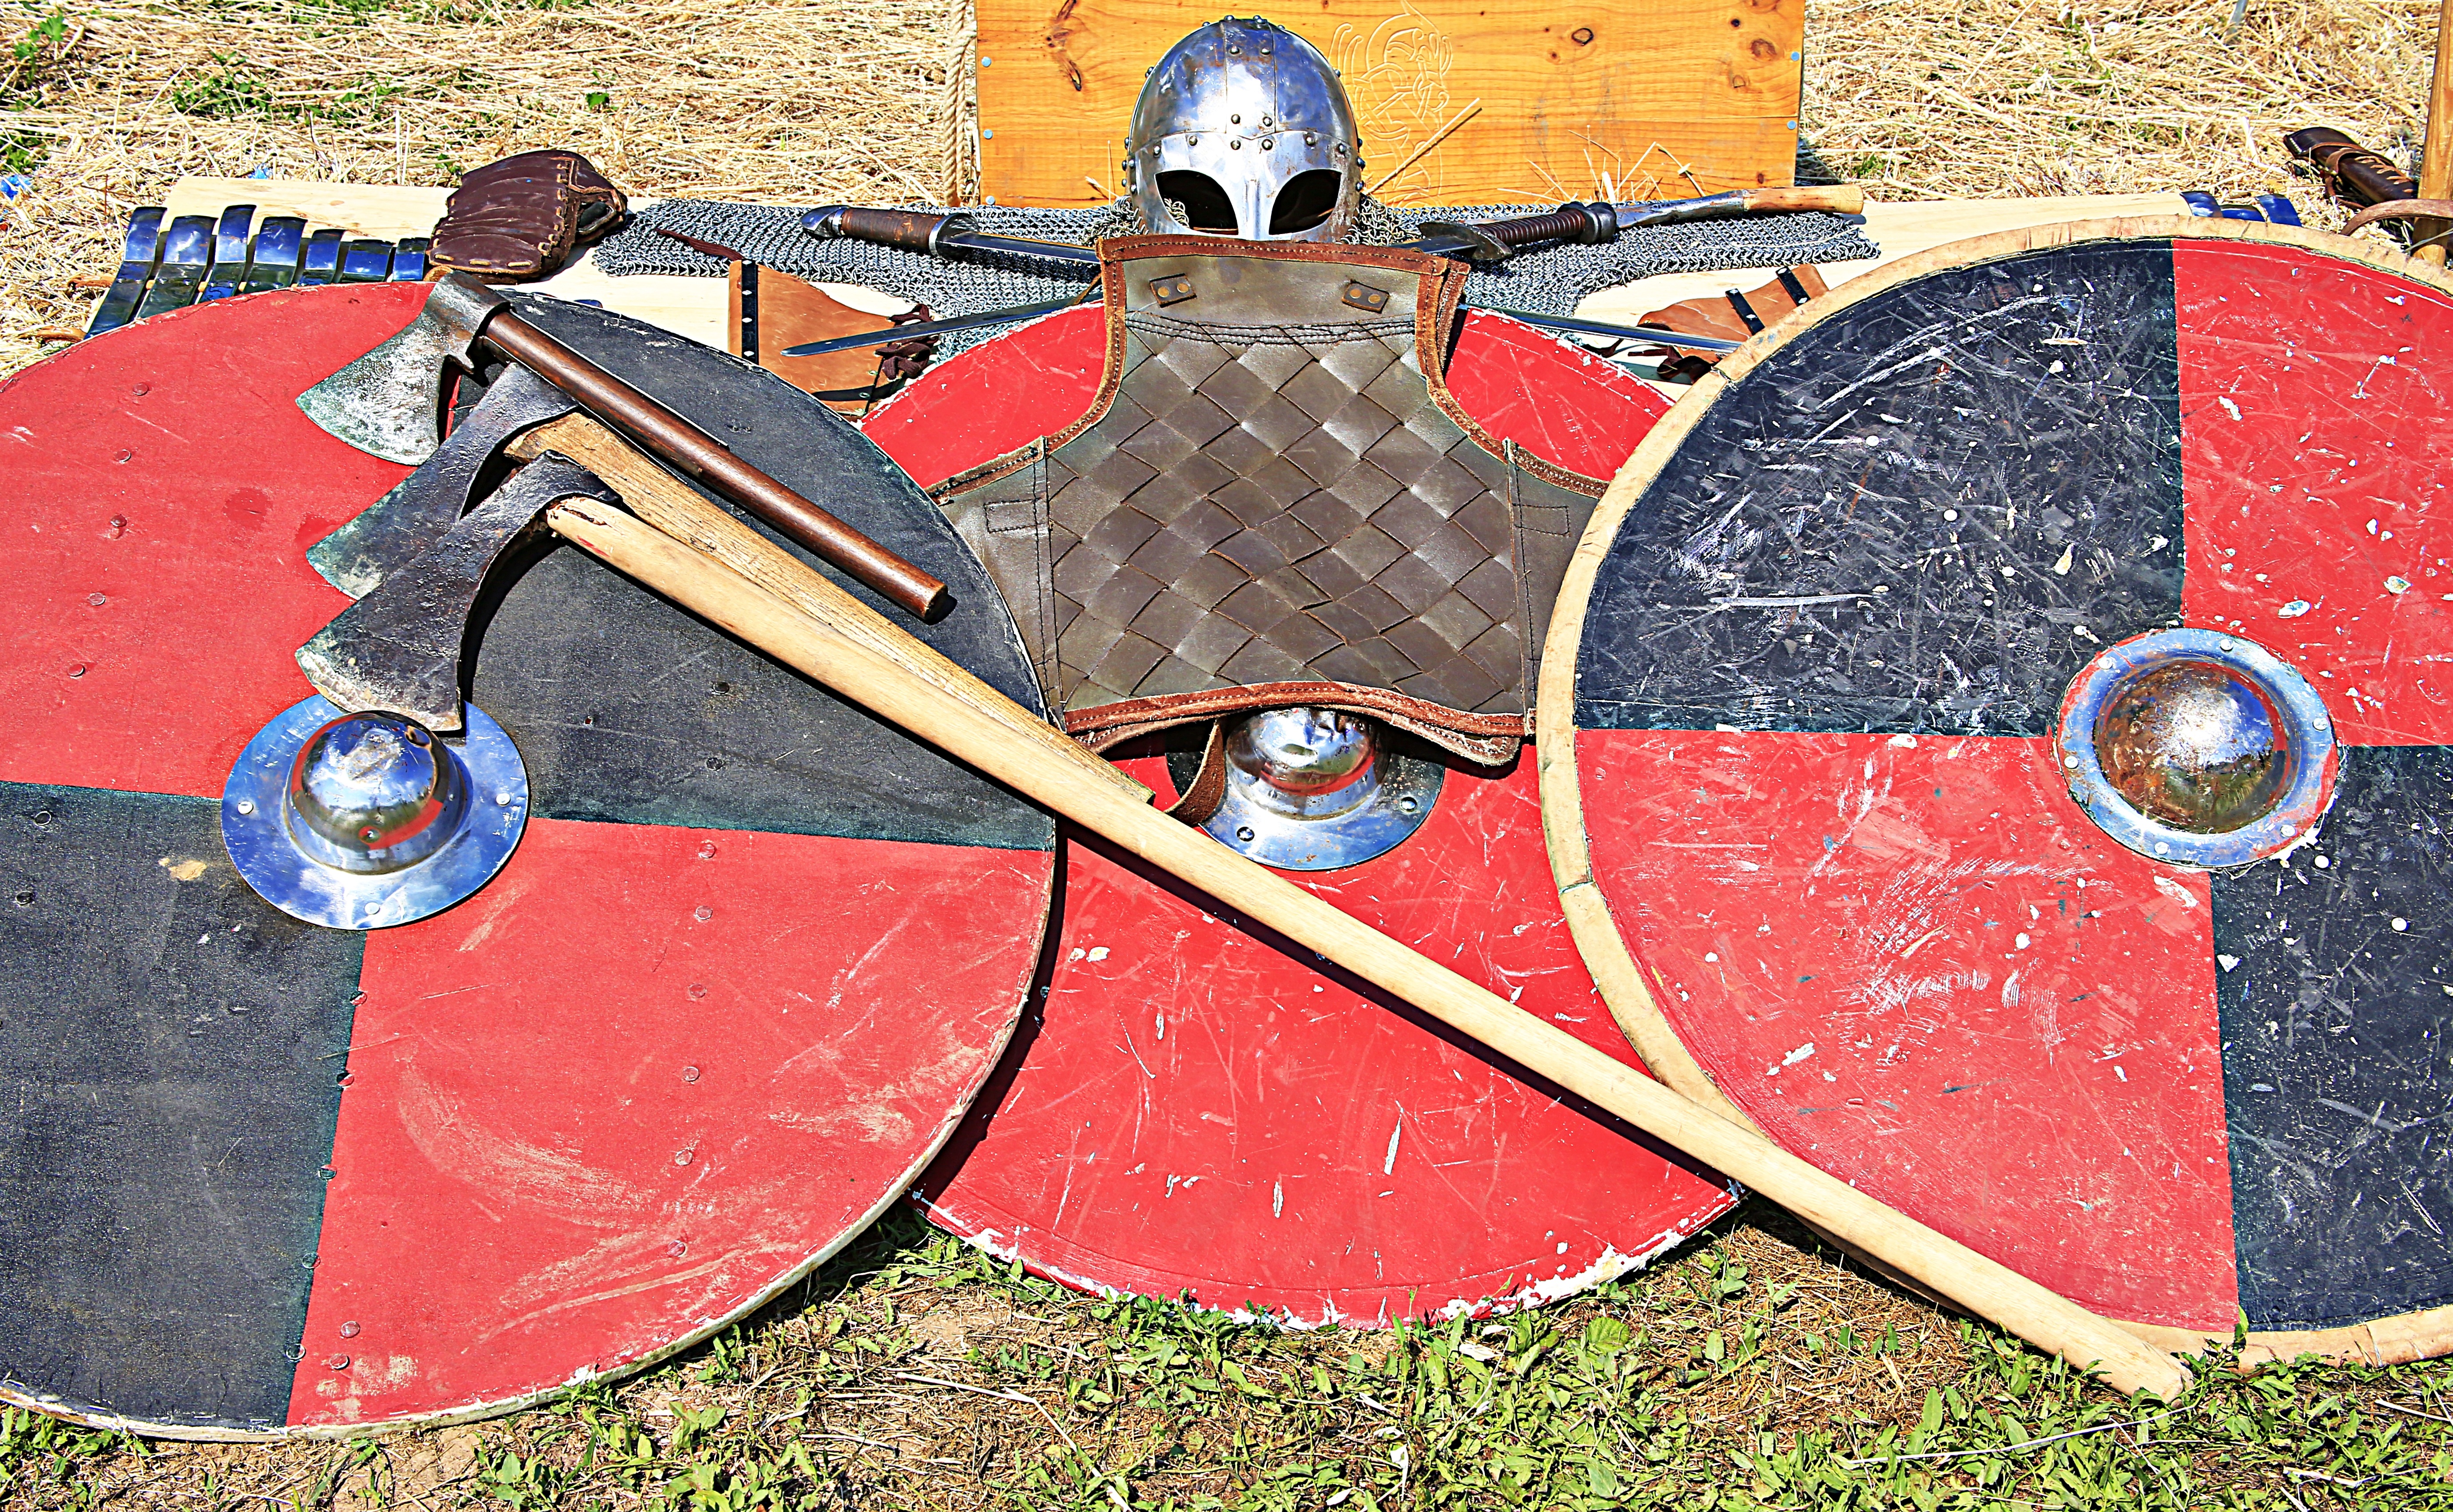
boat, red, vehicle, color, medieval, art, helmet, knight, weapons, shield, middle ages, medieval festival